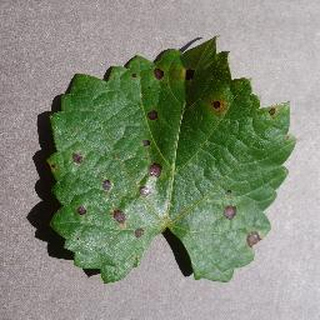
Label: grape_black_rot